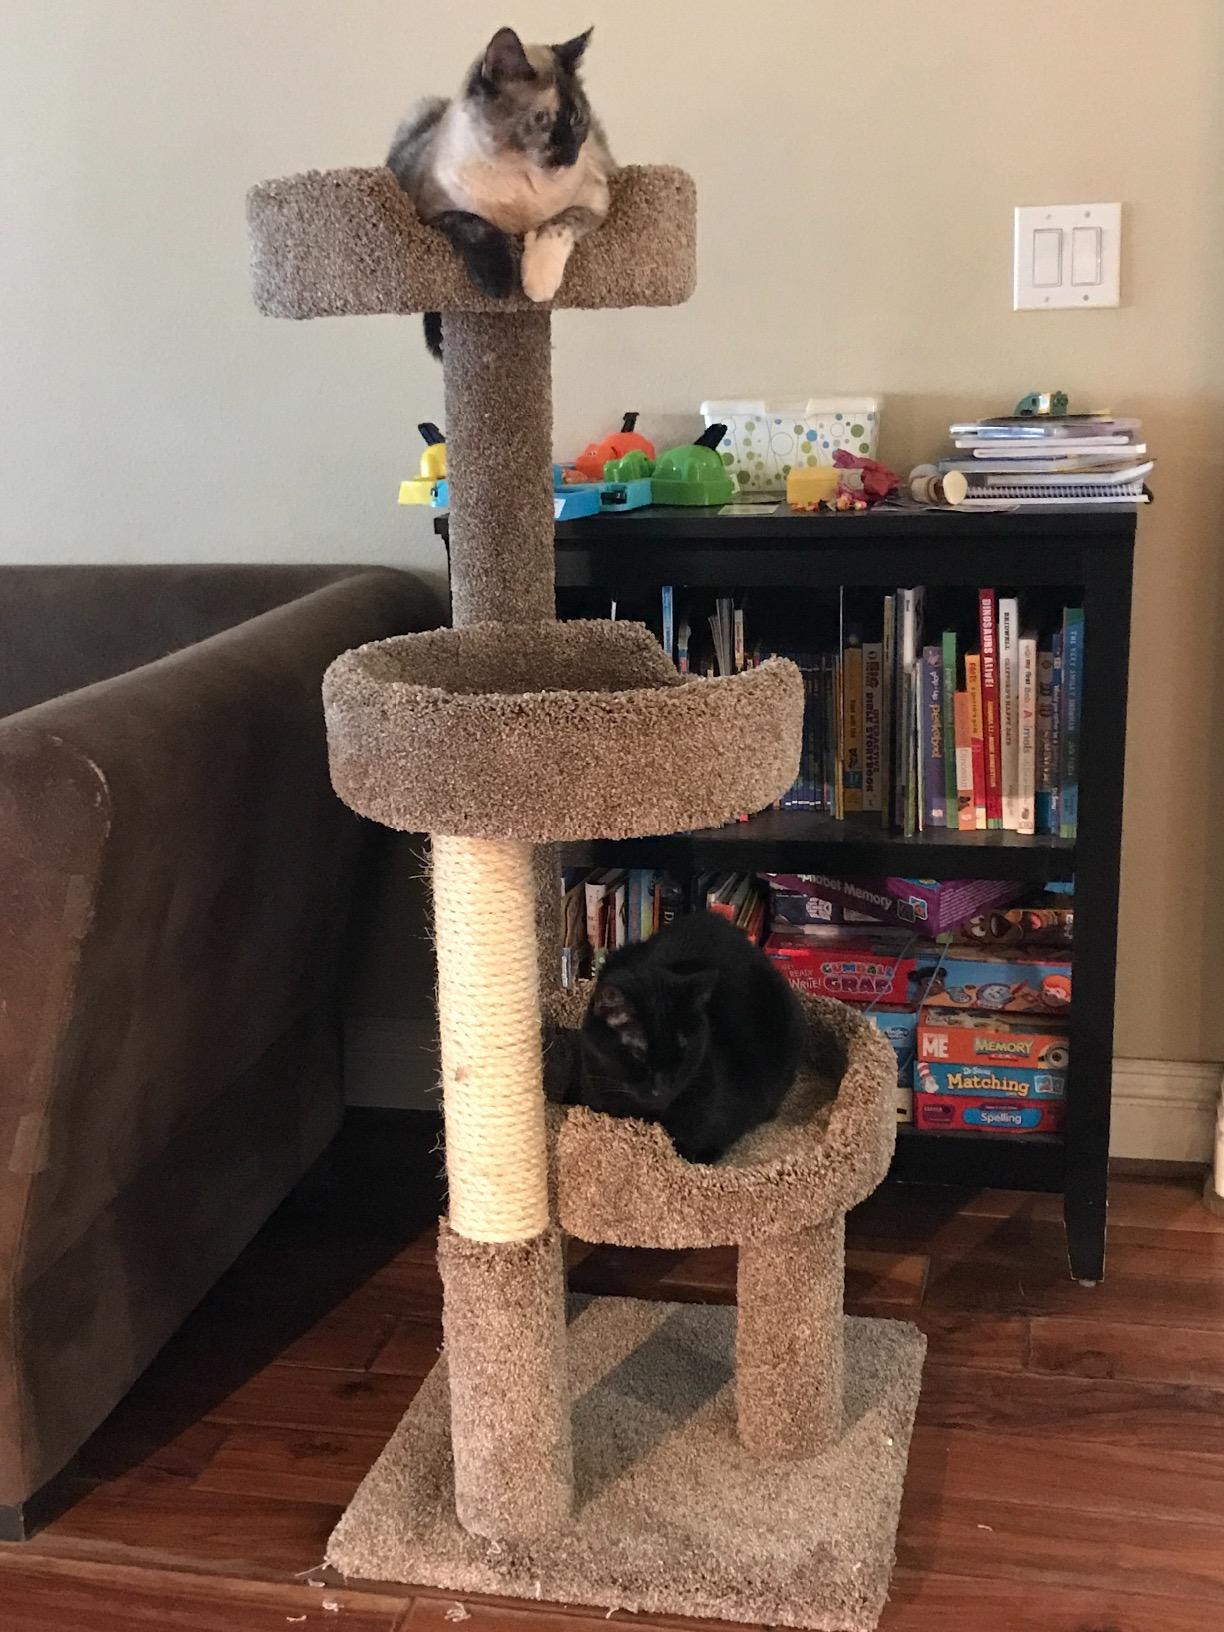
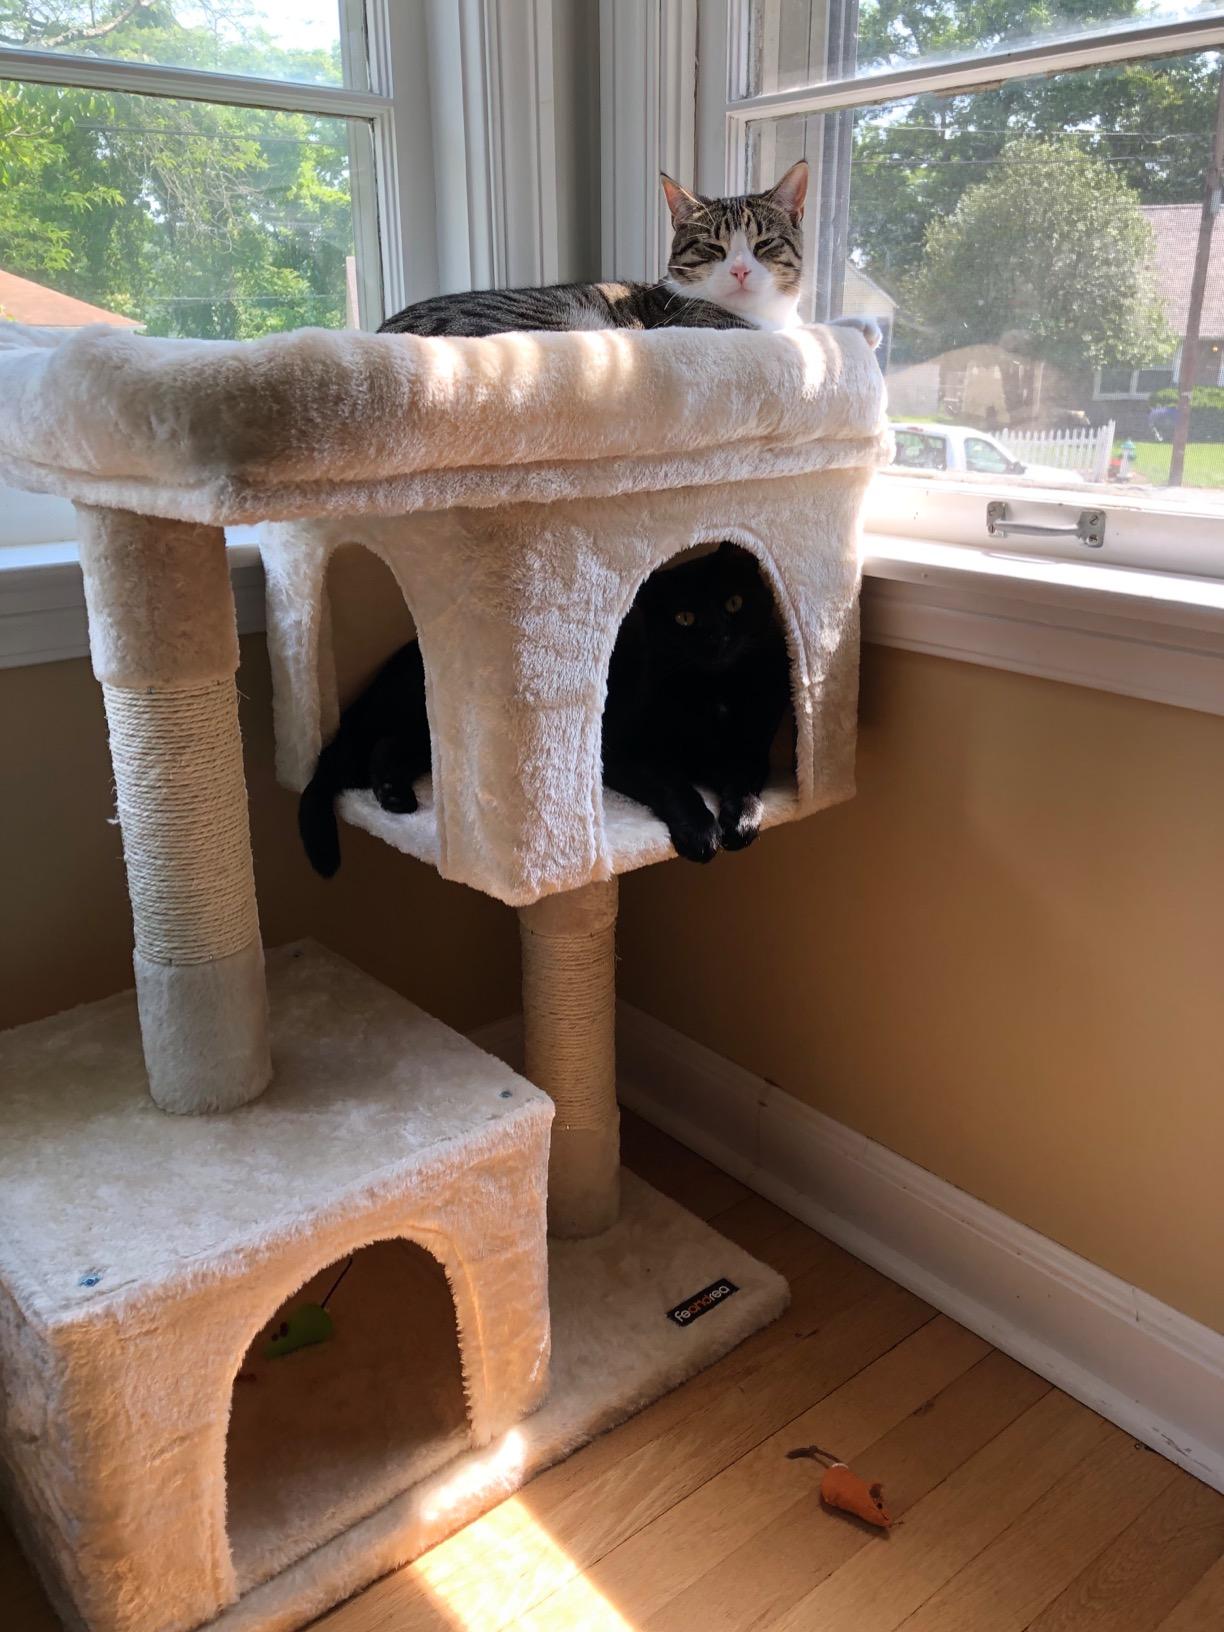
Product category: items_cat tree
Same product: no